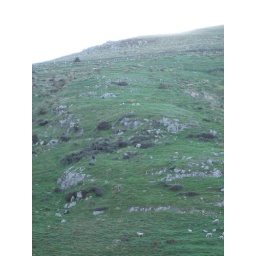
Taylor's Mistake mountain bike track near Evans Pass, with Sam on his bike